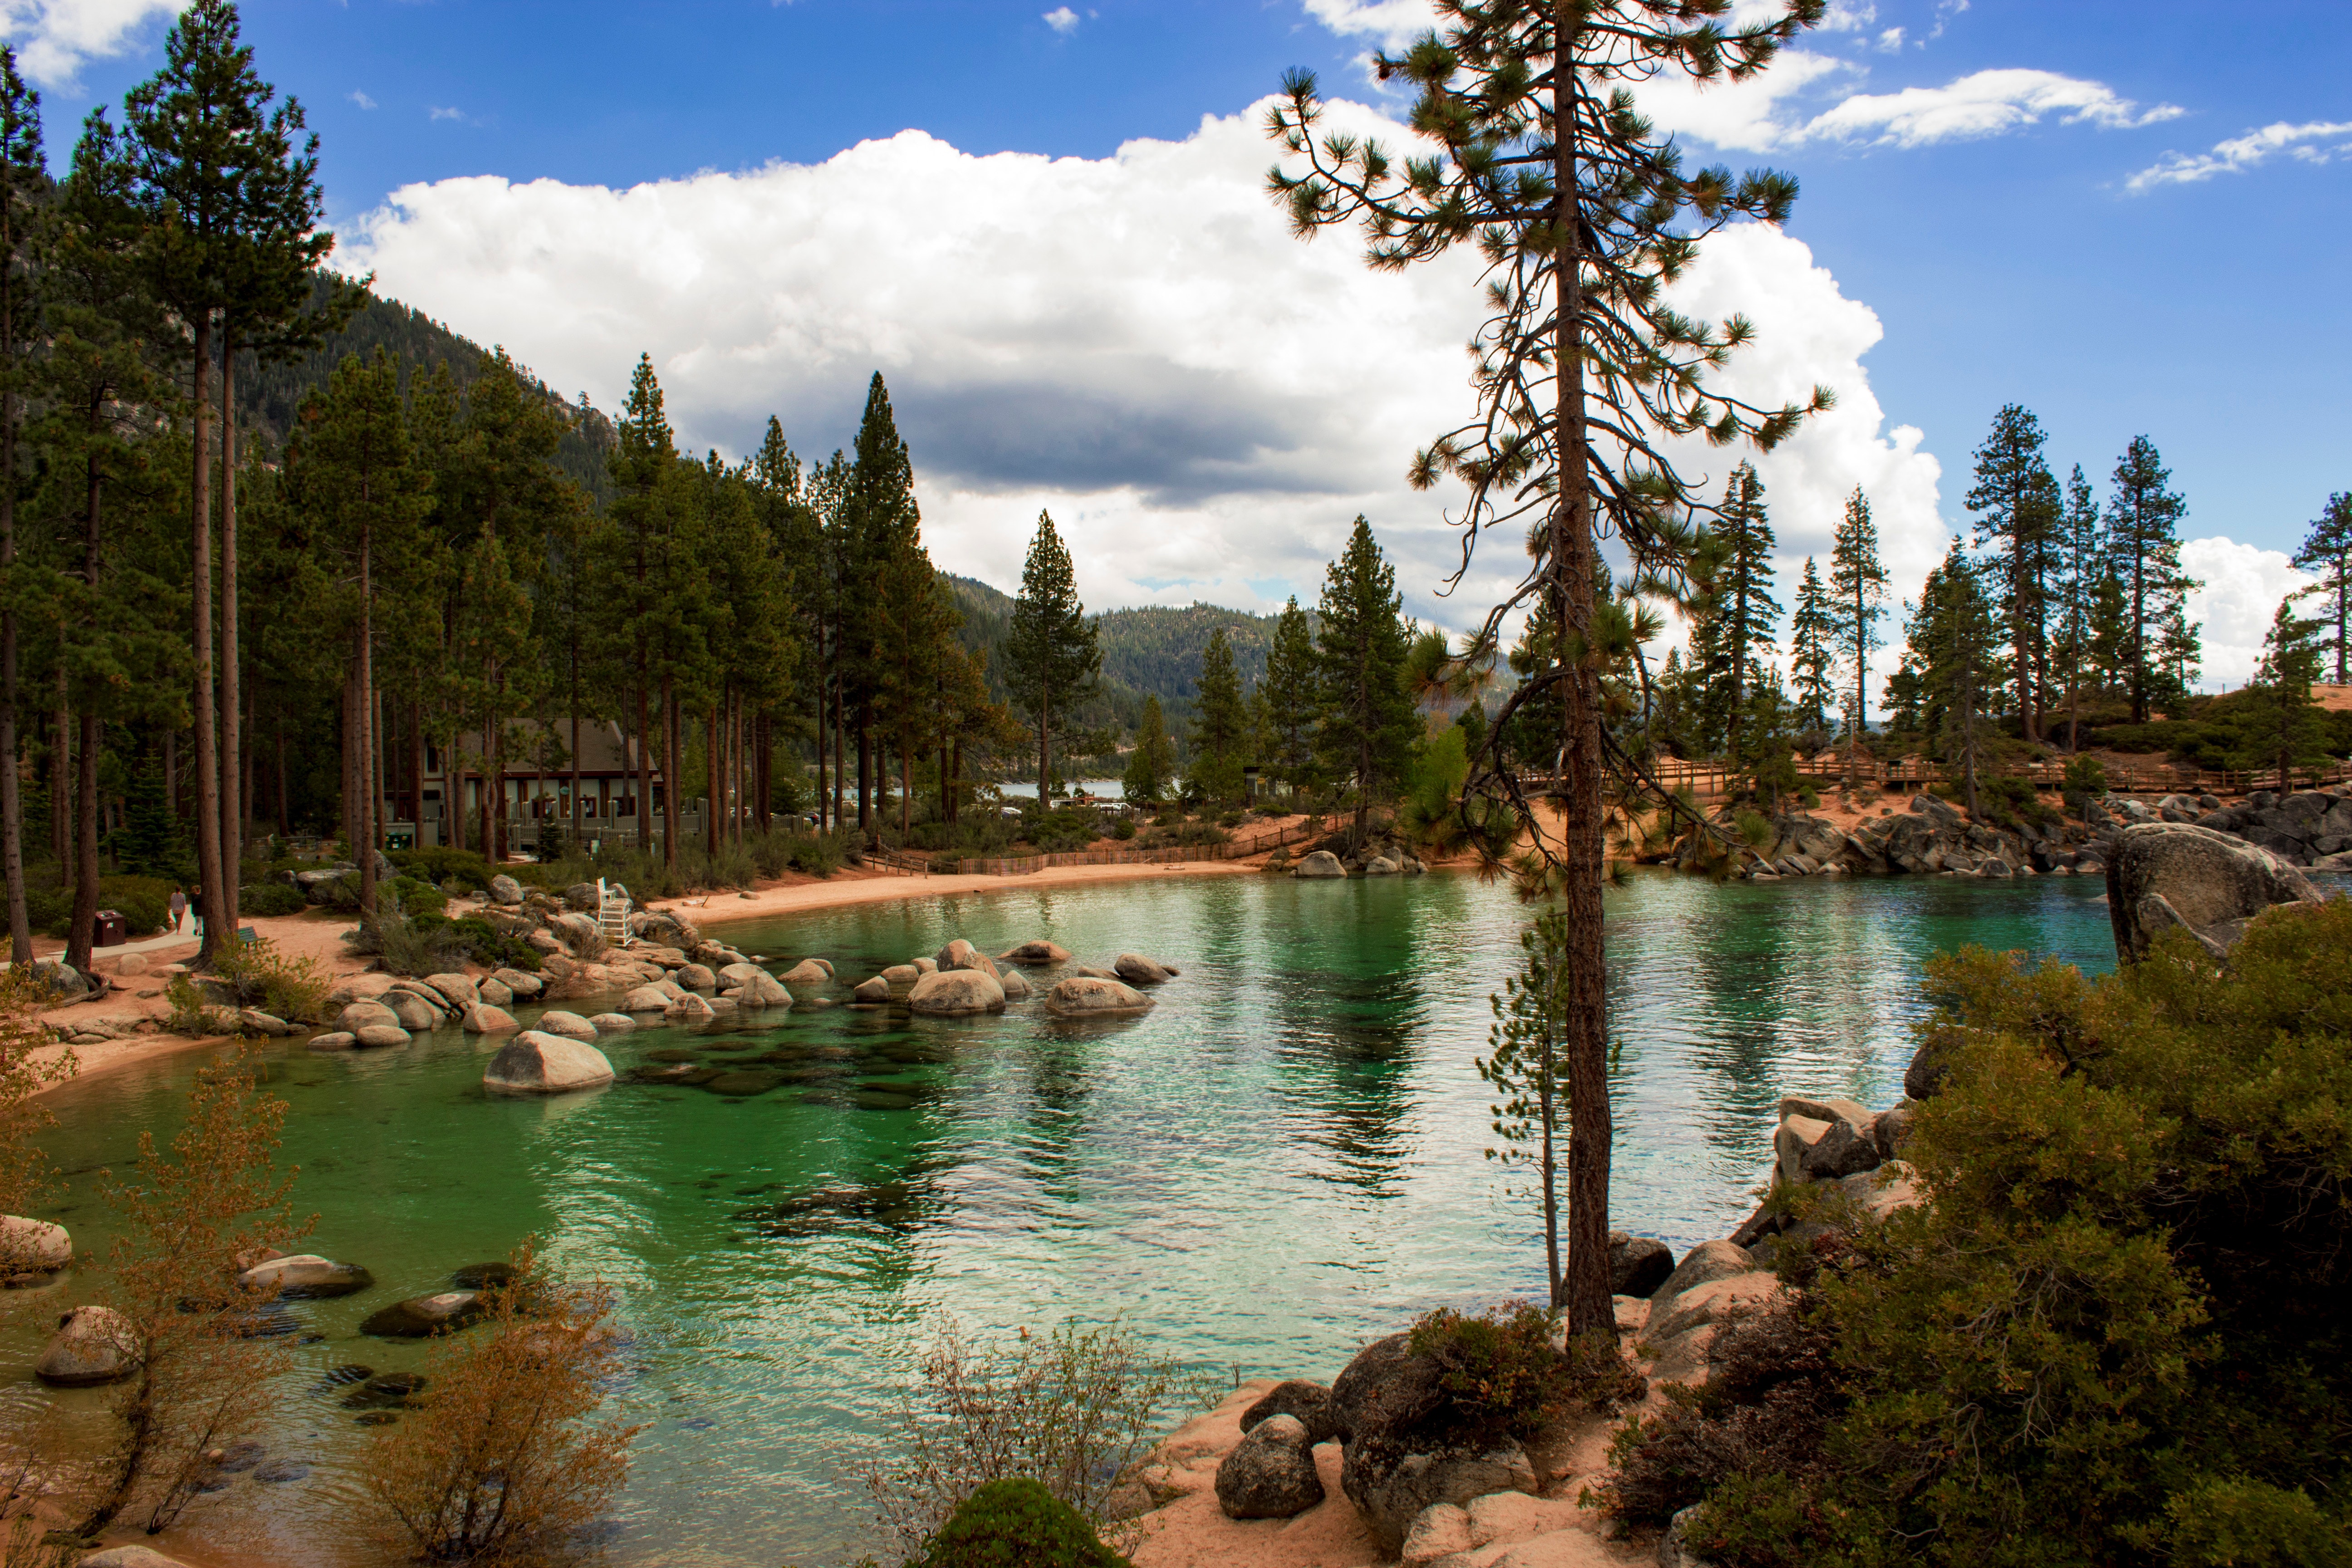
body of water, natural landscape, nature, wilderness, lake, tree, water resources, natural environment, tarn, water, biome, reflection, bank, national park, river, reservoir, landscape, sky, pond, mountain, watercourse, pine, tropical and subtropical coniferous forests, forest, plant, pine family